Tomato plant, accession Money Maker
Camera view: vertical (180 deg); turntable rotation: 0 degrees
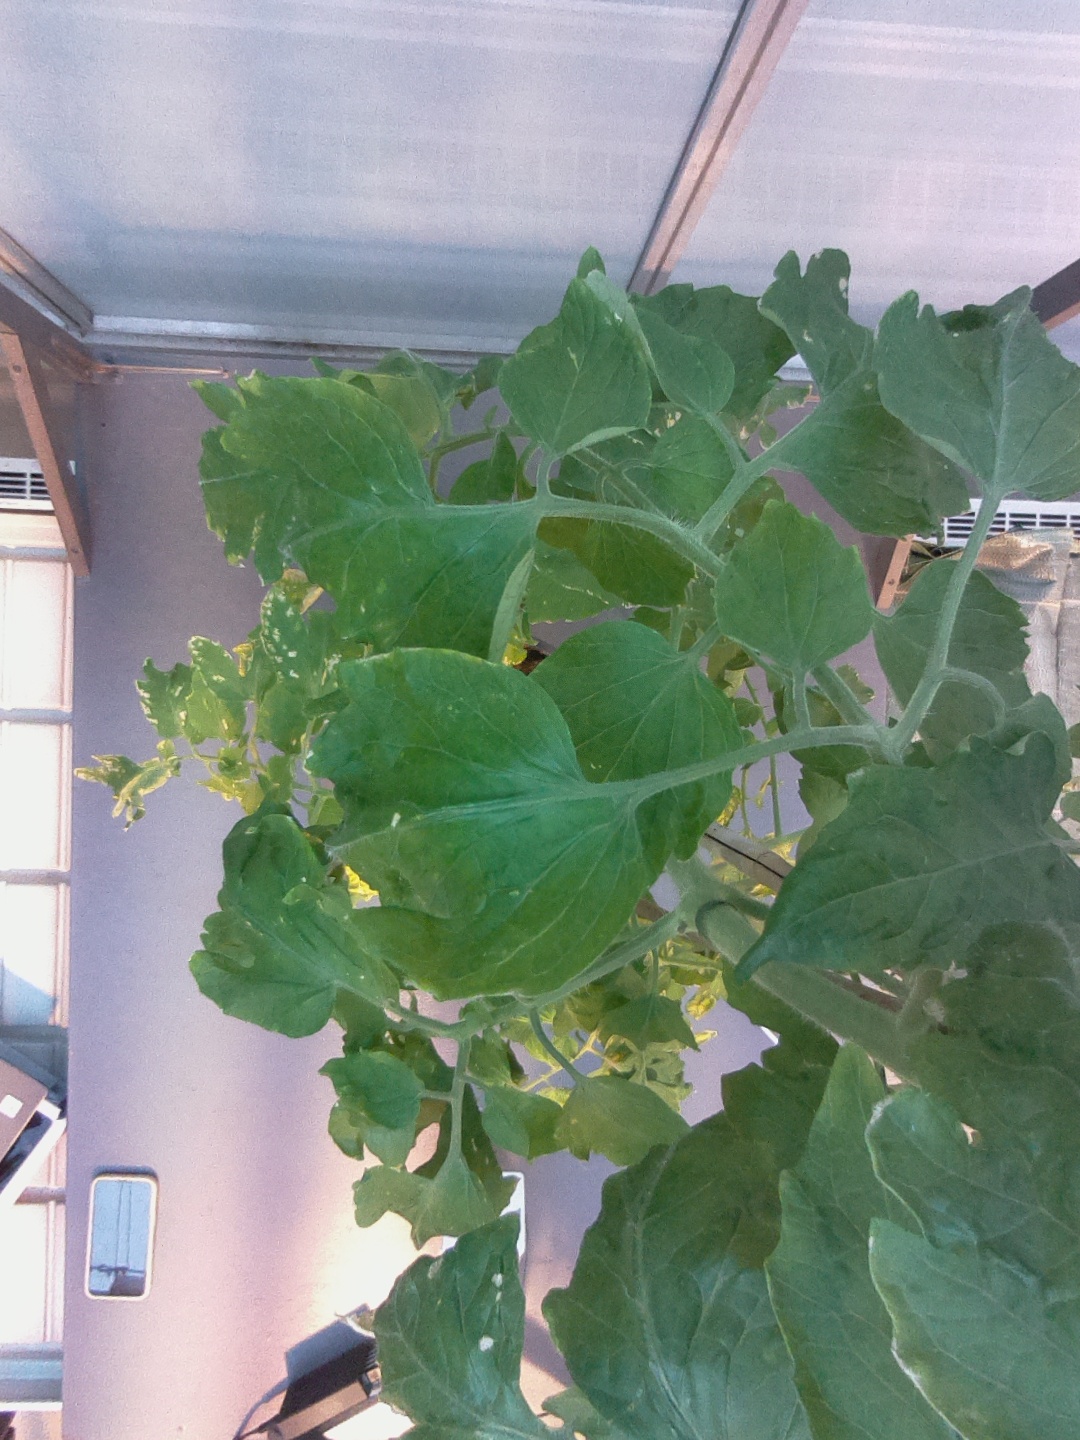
BBCH growth stage 75: 50%-60% of final fruit size